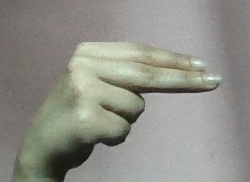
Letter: ain